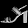
Label: Sandal